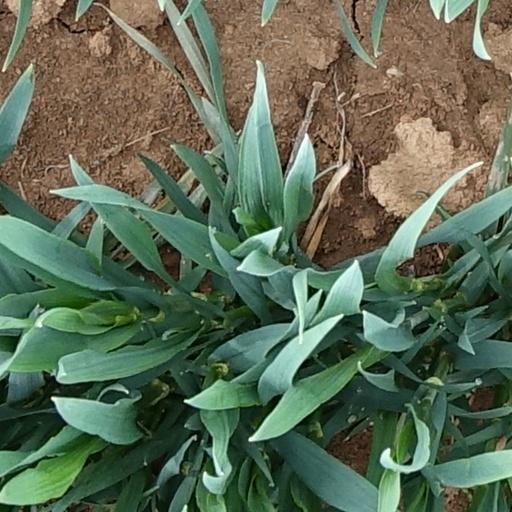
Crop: wheat